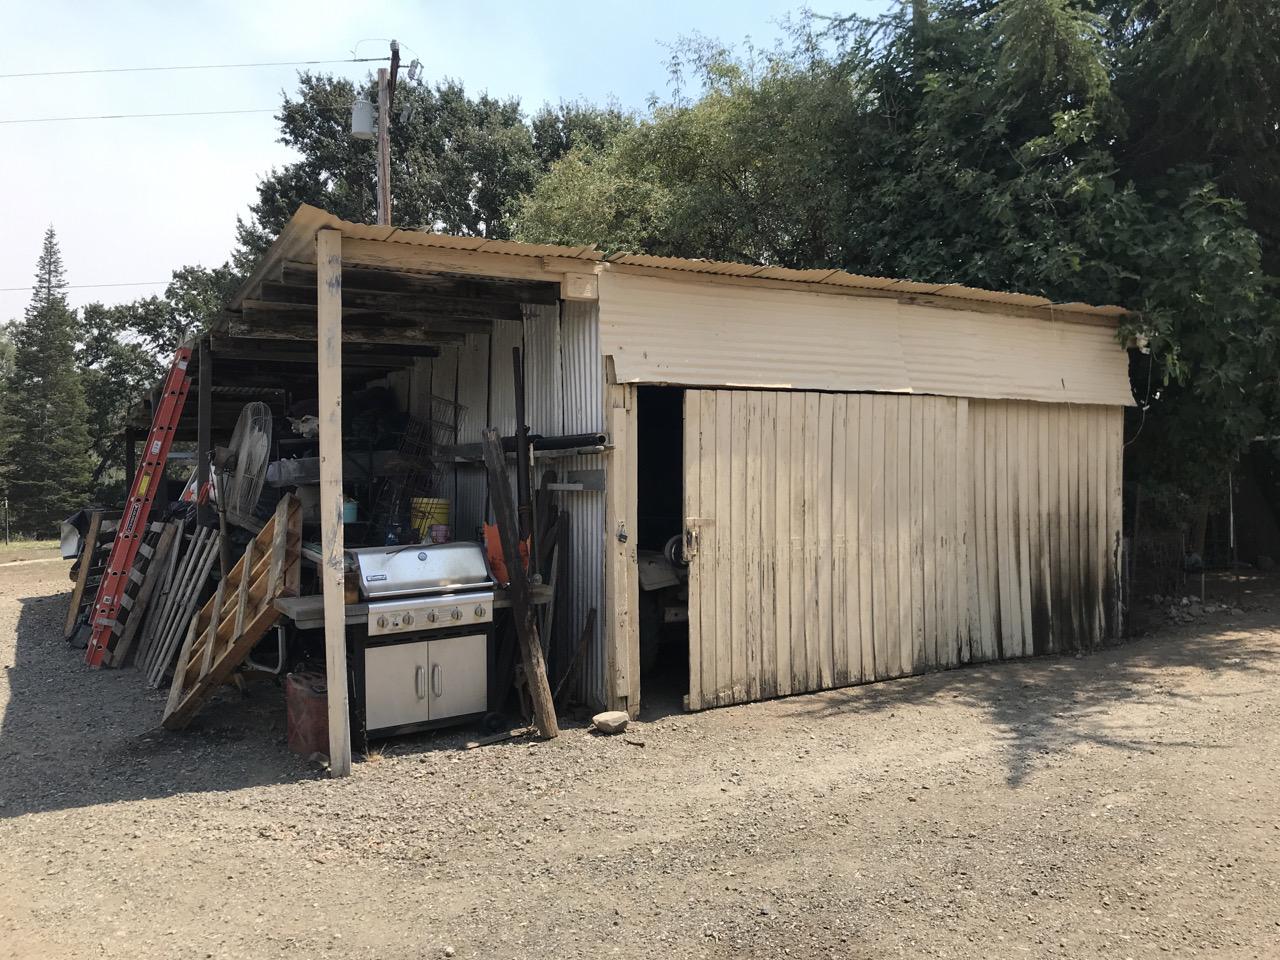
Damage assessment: no_damage